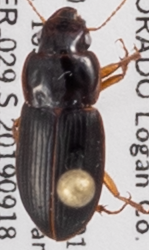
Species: Harpalus herbivagus
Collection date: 2019-09-18
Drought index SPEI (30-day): -0.26
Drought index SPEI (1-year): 0.454
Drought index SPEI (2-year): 0.8